Camping coach

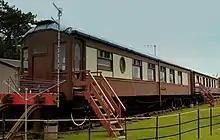
Camping coaches at

Camping coaches were holiday accommodation offered by many railway companies in the United Kingdom and the Republic of Ireland from the 1930s. The coaches were old passenger vehicles no longer suitable for use in trains, which were converted to provide sleeping and living space at static locations.